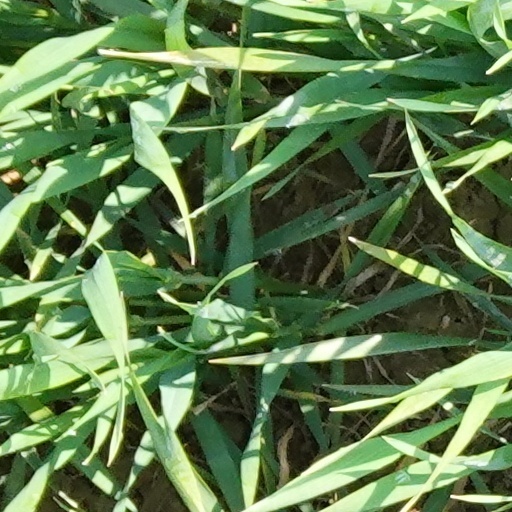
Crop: wheat